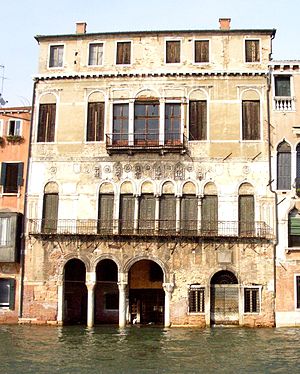
Palads / Paladser / Europa / Frankrig
Ca' da Mosto, et venetiansk palads, fra de 13. århundrede, som også er den ældste bygning ved Grand Canal.
Et palads er en storslået bopæl, der er bolig eller hjemsted for et statsoverhoved eller en anden dignitar som en biskop eller en ærkebiskop. Selve ordet stammer fra det latinske navn Palātium for Palatinerhøjen, en af det syv høje i Rom. I Europa anvendes udtrykket også om overdådige private boliger for aristokratiet. Mange historiske paladser bliver i dag brugt til andre formål såsom parlamenter, museer, hoteller eller kontorbygninger. Ordet bruges undertiden også til at beskrive en overdådigt udsmykket bygning, som anvendes til offentlig underholdning eller udstillinger.